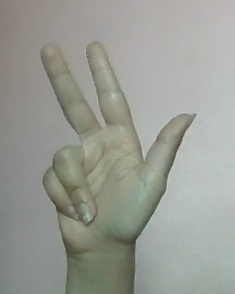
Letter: al